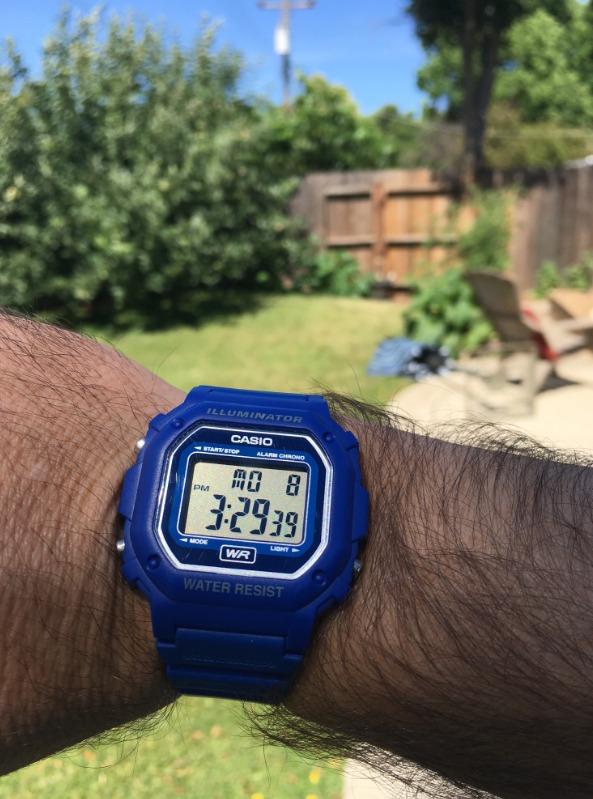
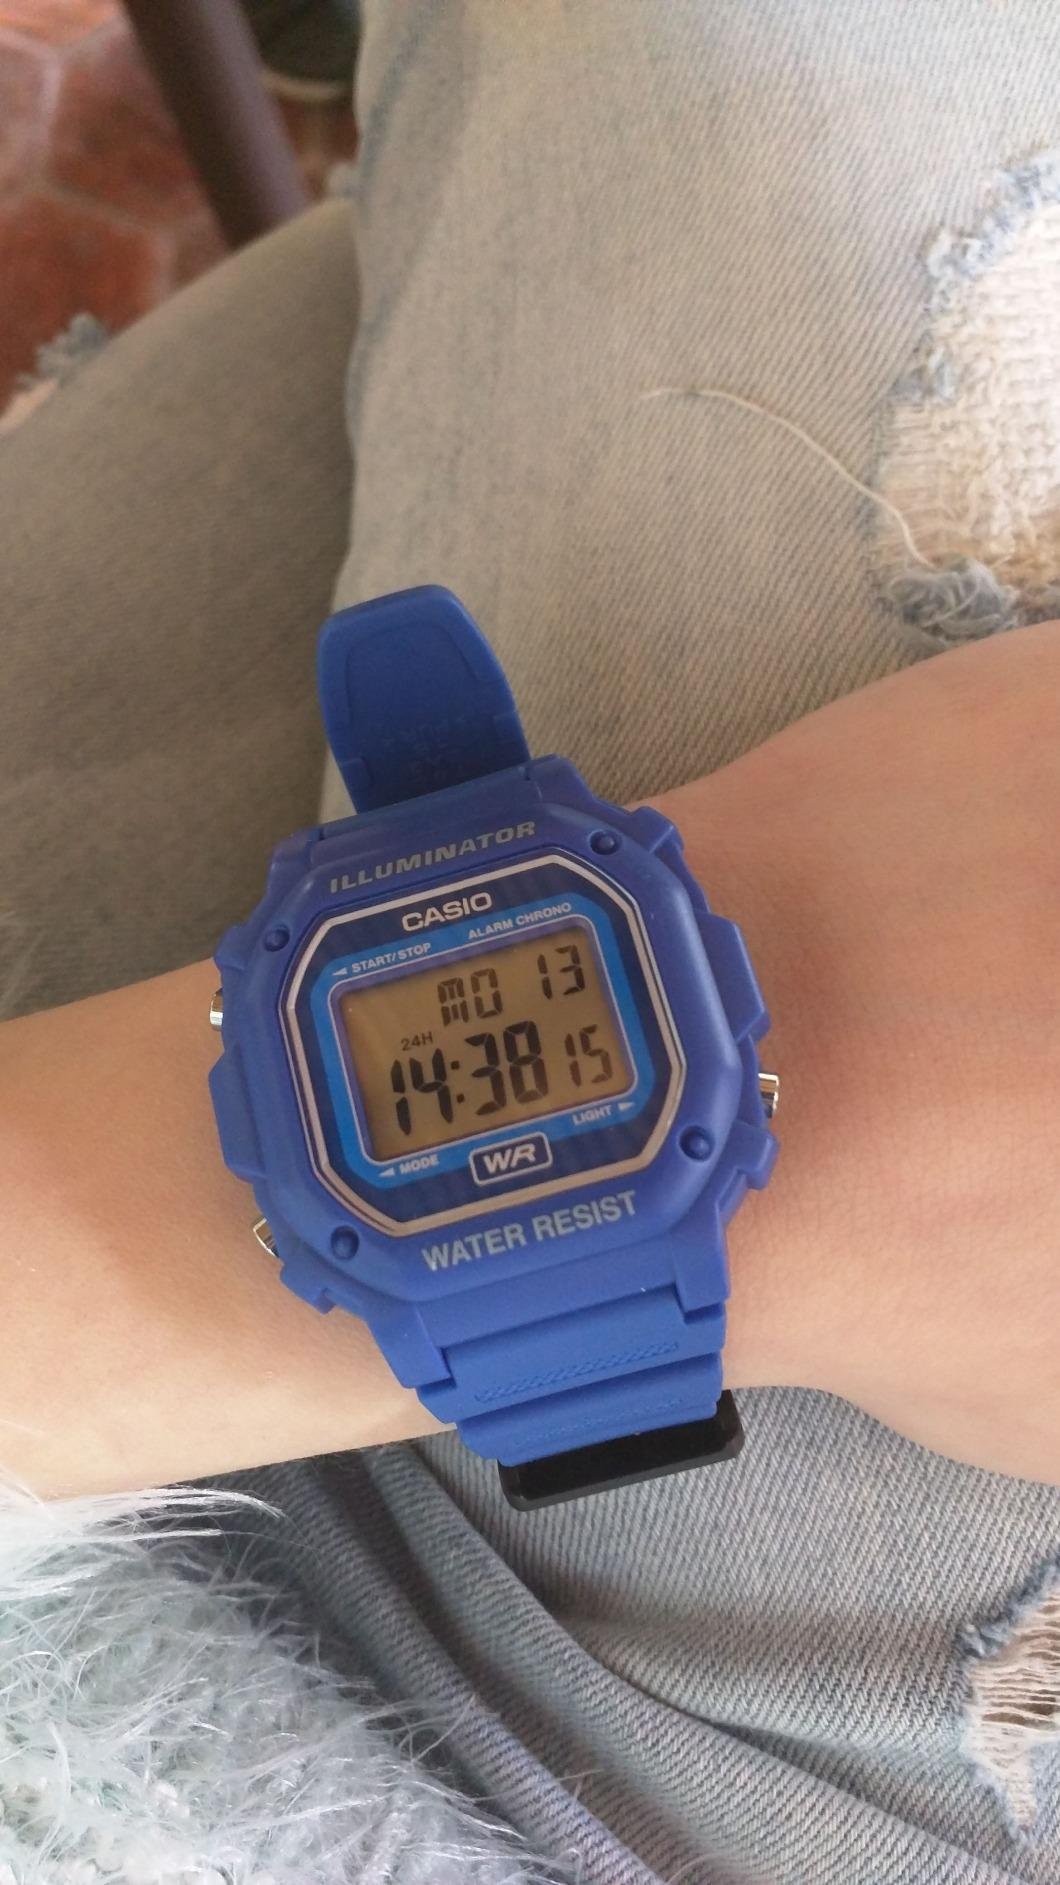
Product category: accessories_watch
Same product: yes